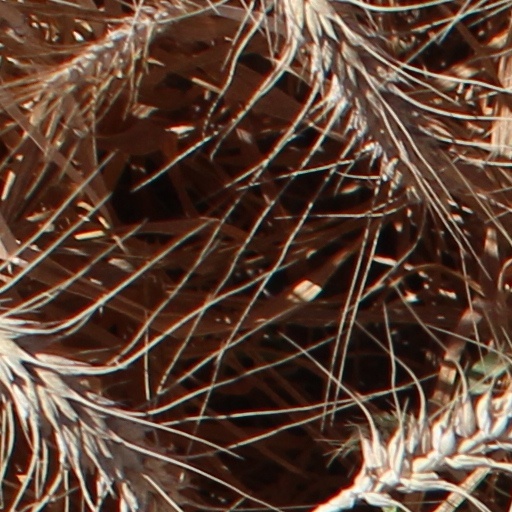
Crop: wheat